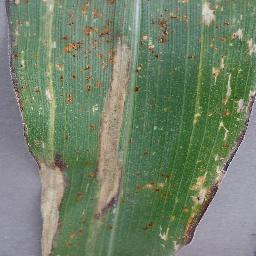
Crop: corn
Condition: (maize)_northern_blight